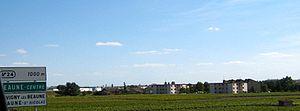
Le beaune est un vin français d'appellation d'origine contrôlée, produit sur une partie de la commune de Beaune, en Côte-d'Or.